Follow the Prophet

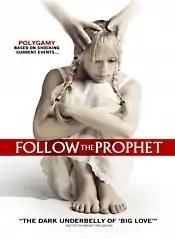
DVD cover

Follow the Prophet is an American film that was written by and stars Robert Chimento, which was created to show how polygamist lifestyles affect the children involved. In the film, a young girl escaping from a polygamist cult is aided by an U.S. Army colonel and a renegade sheriff who join forces to save an even younger girl from a secret "marriage" to the cult's leader.